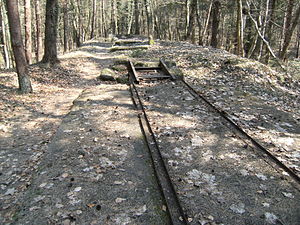
Zempin / Historie
Rester af der V1-startbanen i Zempin
Zempin er en by og kommune i det nordøstlige Tyskland, beliggende i Amt Usedom-Süd i den nordøstlige del af Landkreis Vorpommern-Greifswald på øen Usedom. Landkreis Vorpommern-Greifswald ligger i delstaten Mecklenburg-Vorpommern.